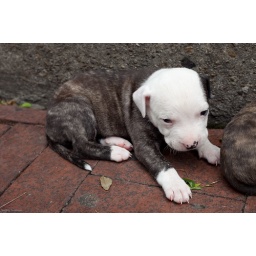
Adorable one-month old pit bull puppies on 6th Street NW in Washington DC.